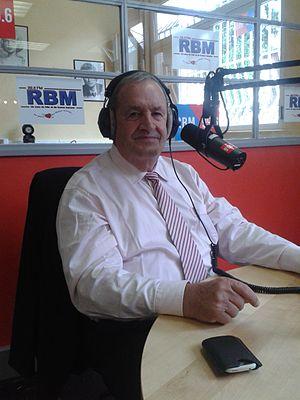
Fernand Duchaussoy,lors de l'émission ""En Pleine Lucarne"", sur la radio RBM 99.6 FM, en septembre 2013"
Fernand Duchaussoy, né le 30 décembre 1942 à Senonches, est un ancien dirigeant de la Fédération française de football du 18 décembre 2010 jusqu'au 18 juin 2011 et avant d'être remplacé par Noël Le Graët.